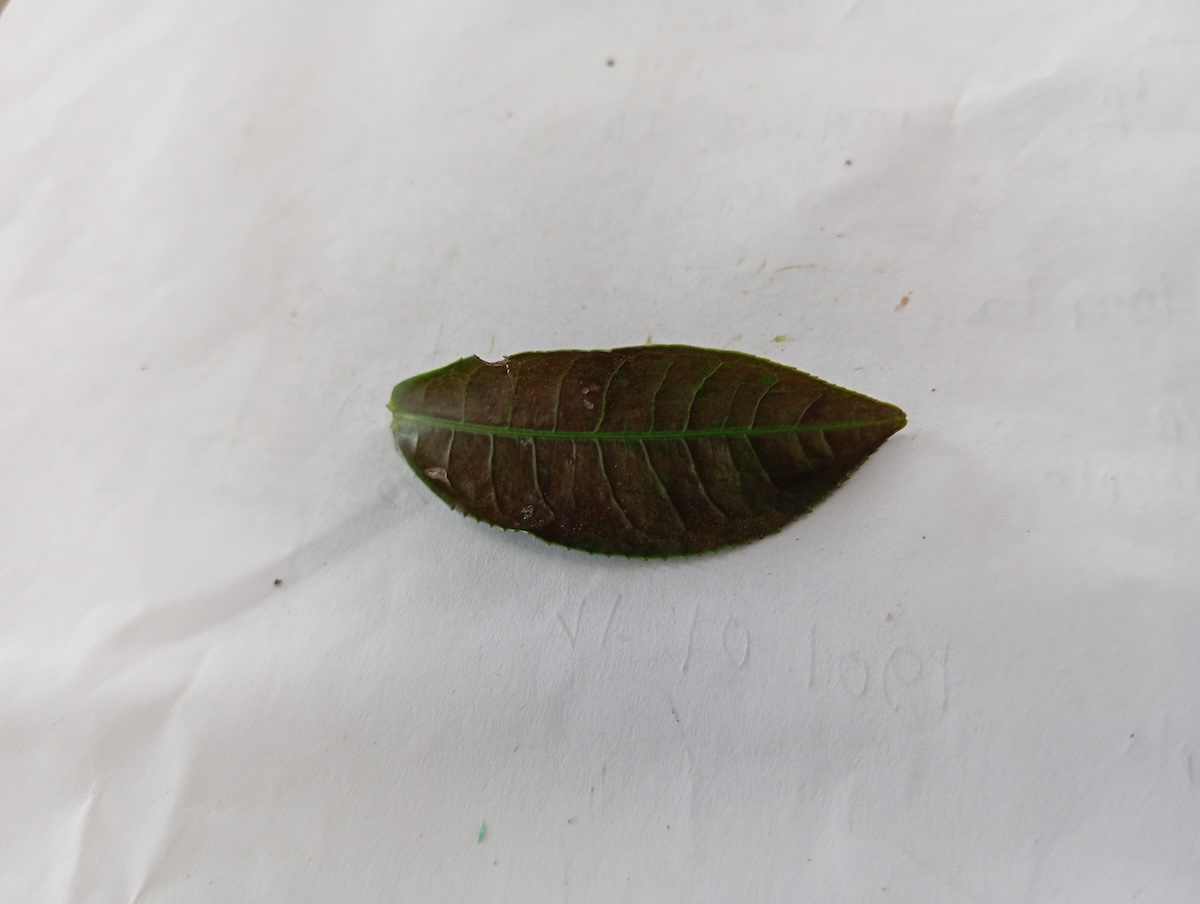
Label: Red spider